Jukka Linkola

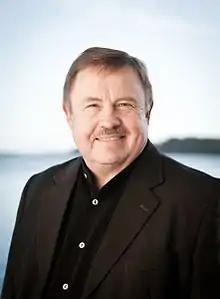
Jukka Linkola, 2015

Jukka Tapio Linkola (born 21 July 1955 in Espoo) is a Finnish jazz pianist and classical composer. He has composed music for the Finnish National Opera and led several jazz Big Bands. In addition he has won two Jussi awards for his film music, which another came from the 1988 film "The Glory and Misery of Human Life". His euphonium concerto is considered a standard in the repertoire.